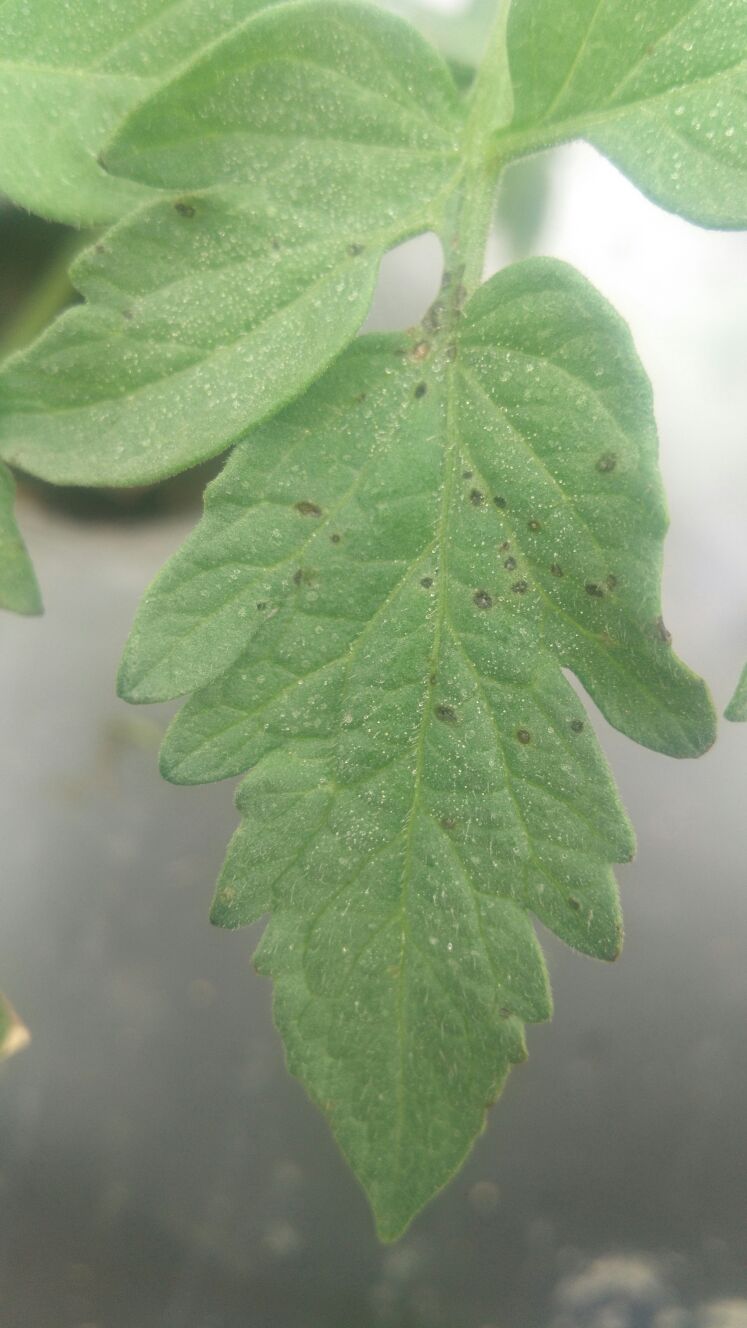
Plant: Tomato
Disease: tomato septoria leaf spot